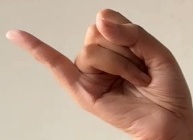
ASL sign: J